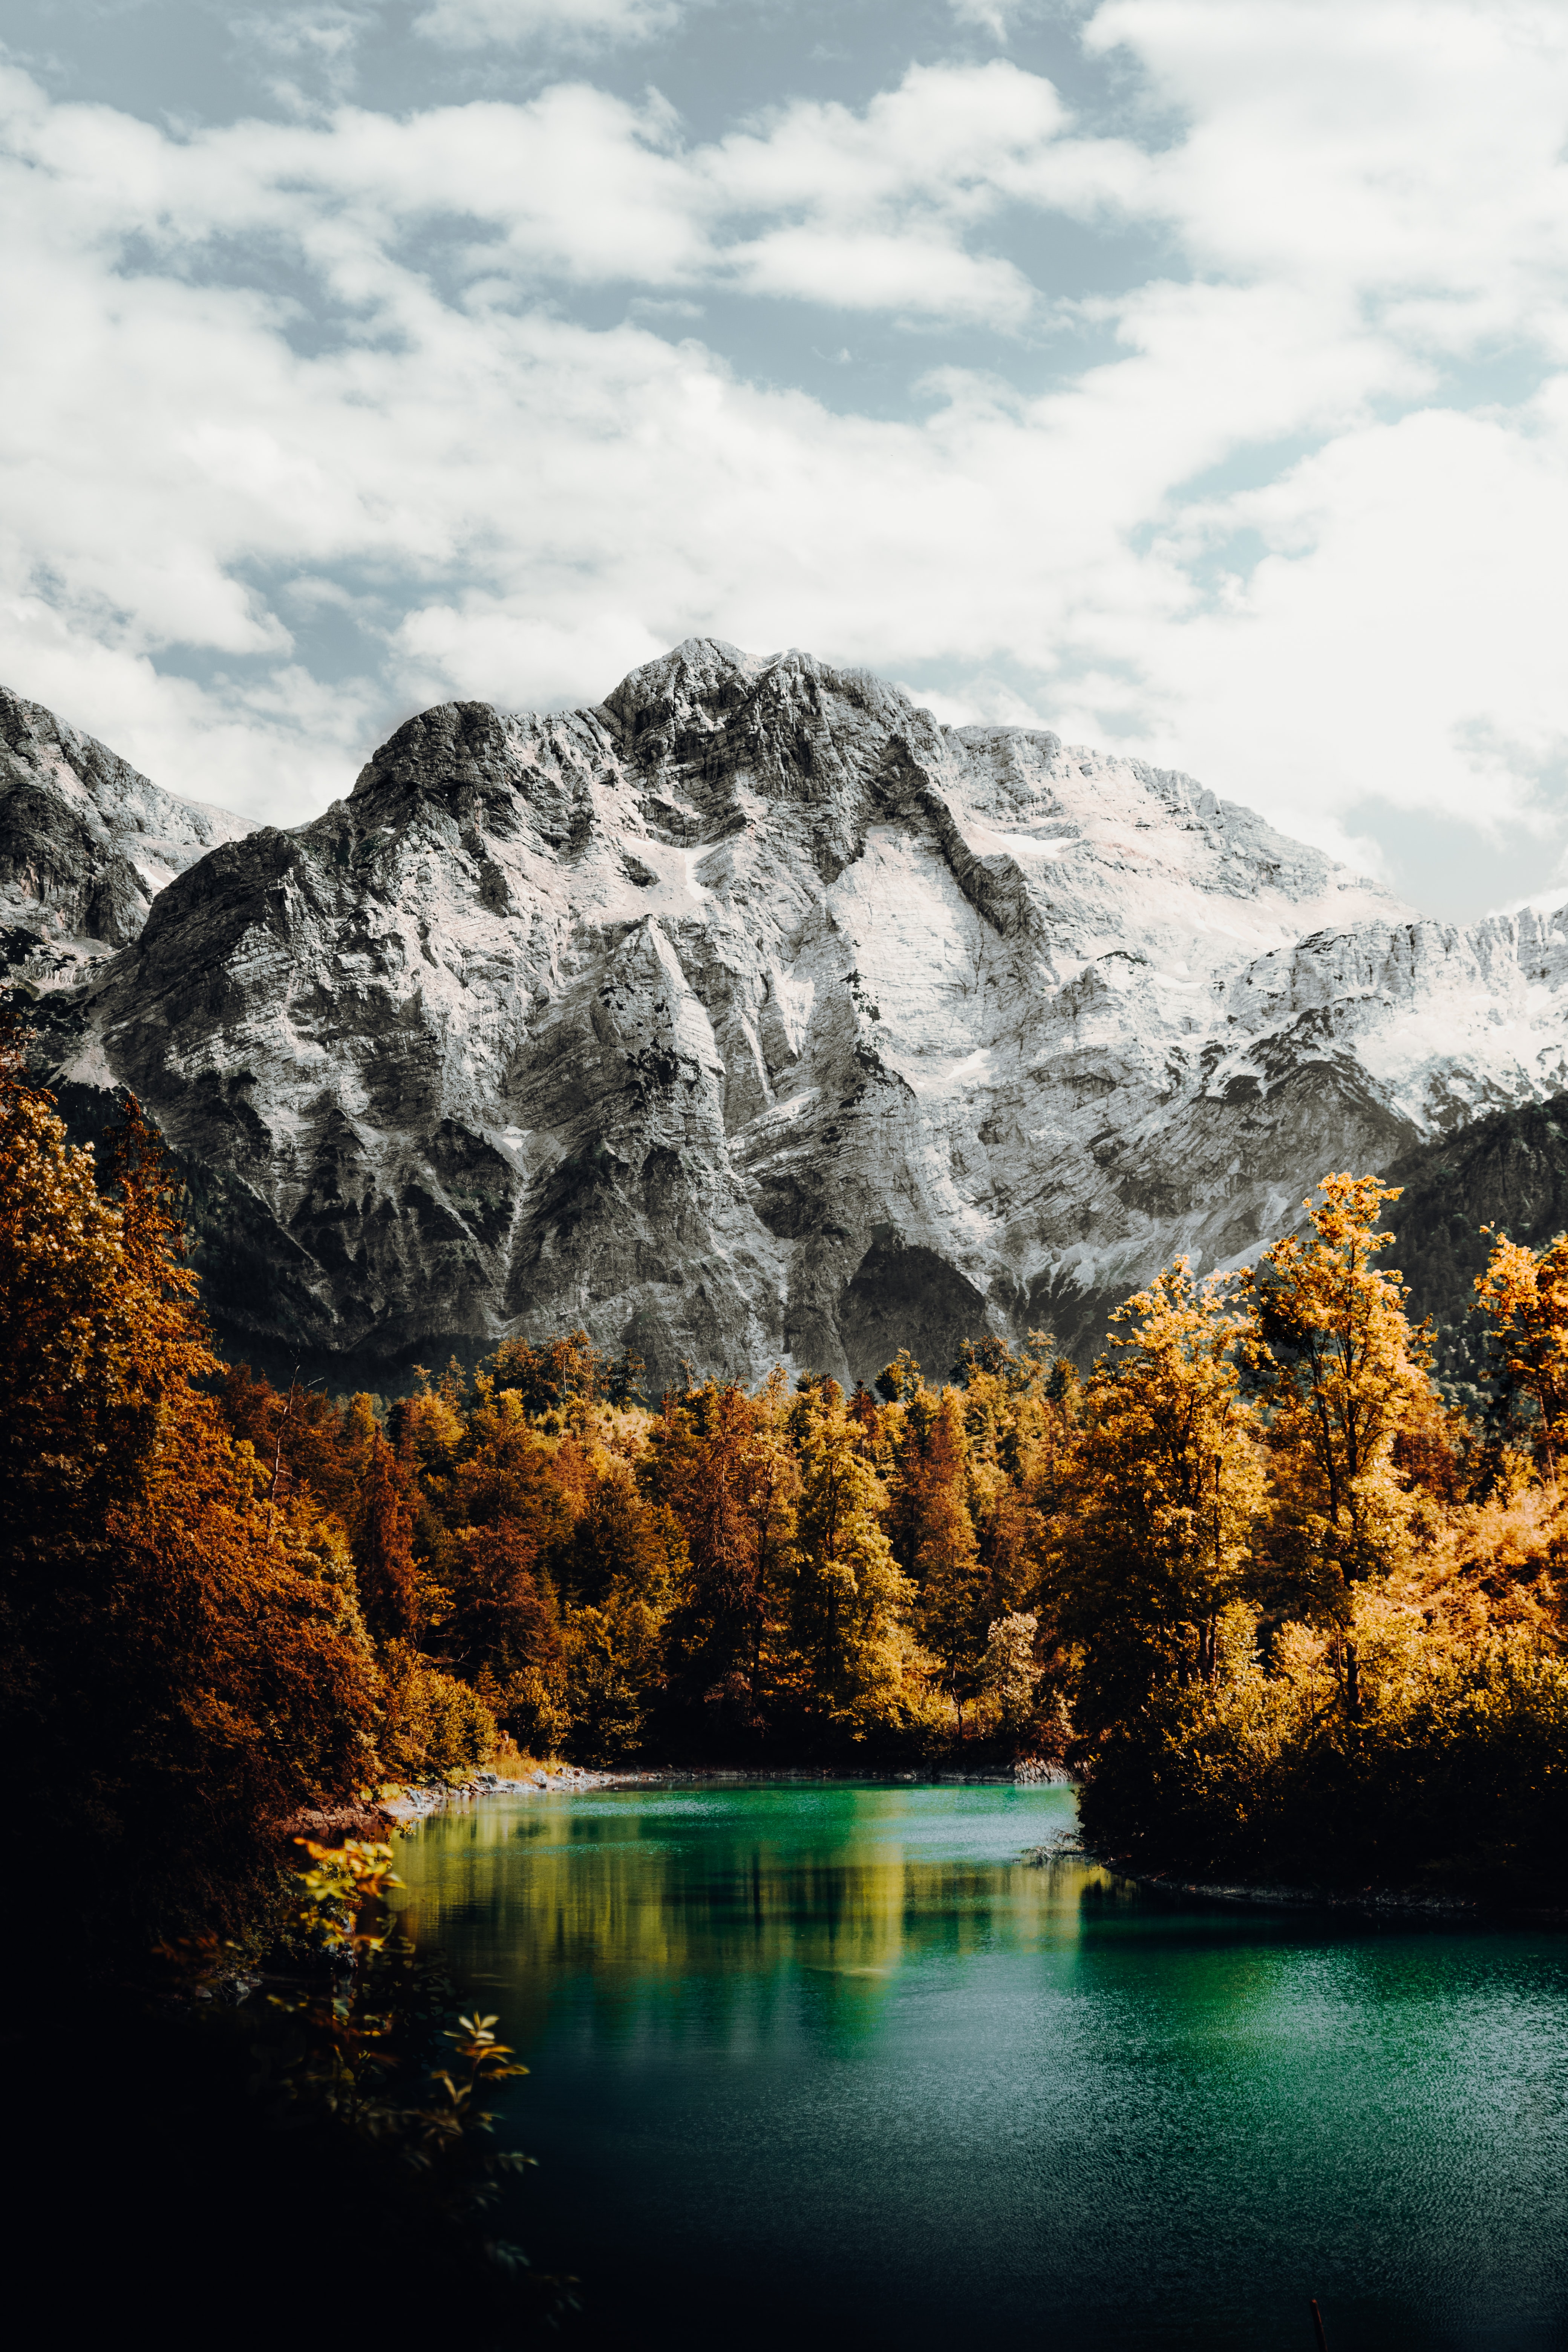
natural, natural landscape, nature, mountain, mountainous landforms, body of water, reflection, sky, tarn, water, lake, wilderness, mountain range, tree, highland, lake district, alps, glacial lake, landscape, national park, hill, leaf, bank, cloud, fell, valley, reservoir, river, mount scenery, watercourse, autumn, fjord, sound, sunlight, moraine, loch, terrain, pond, stock photography, larch, world, pine family, cliff, massif, forest